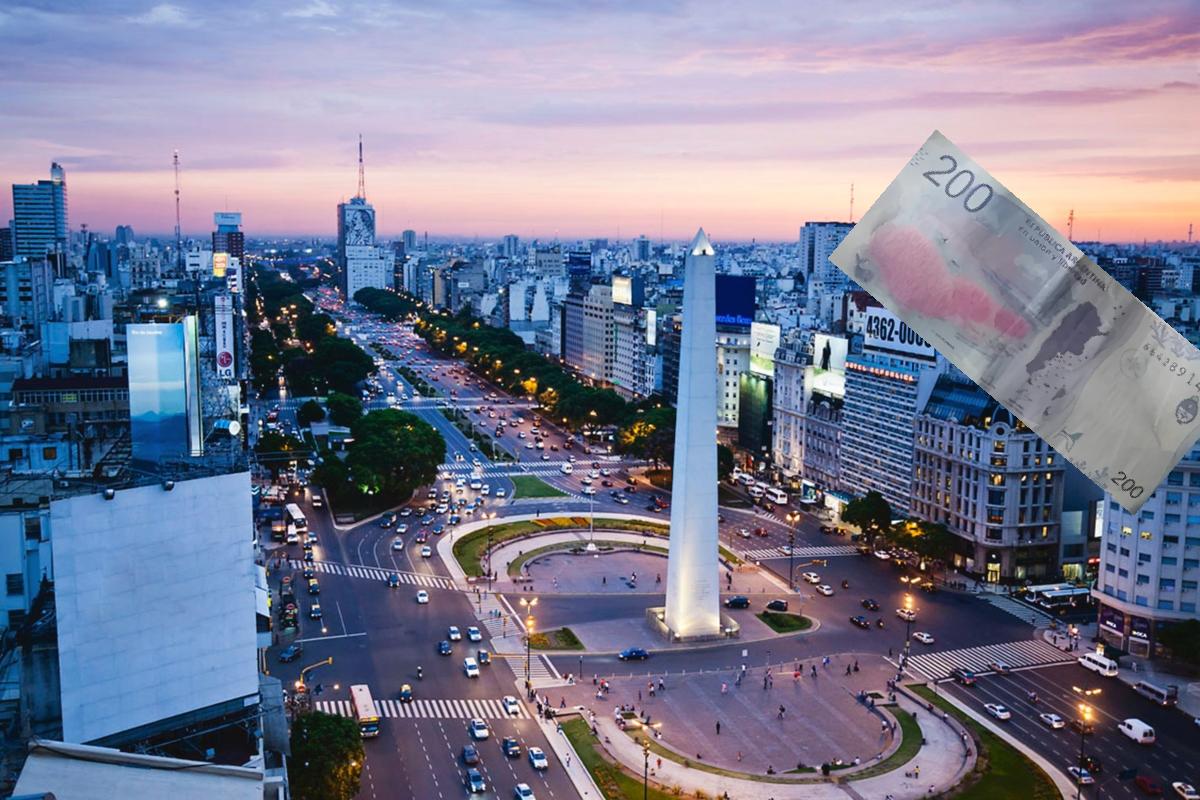
Denominación: 200